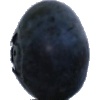
Label: Blueberry 1